Bo Perasol

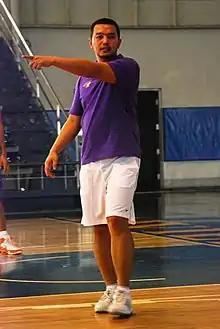
Perasol in 2008

Dolreich "Bo" Perasol (born November 30, 1971) is a Filipino basketball coach. He coaches in both collegiate and professional leagues. He is the former head coach of the Ateneo Blue Eagles and the UP Fighting Maroons, and is the current director of the University of the Philippines Office of Athletics and Sports Development.